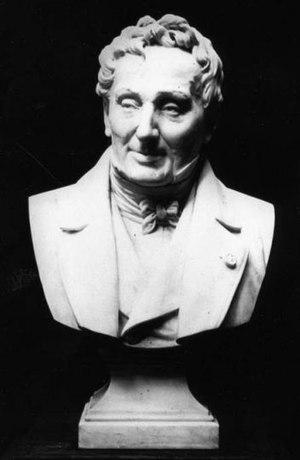
photo du buste
Bernard Lorentz est un forestier français, premier directeur de l'école des Eaux et Forêts de Nancy. Puisant ses sources au sein de l'école forestière allemande de la fin du XVIIIᵉ siècle, il est considéré comme l'un des père de la sylviculture moderne française.